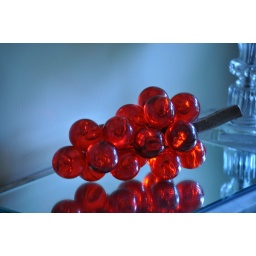
Red grapes of glass sit on a mirror - reflecting themselves - in the entry of my mother's house.